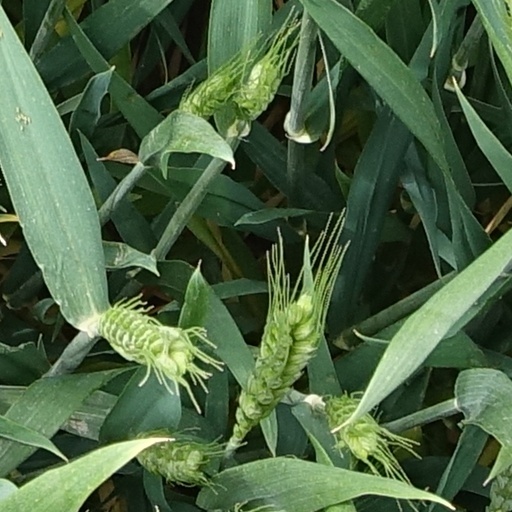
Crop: wheat